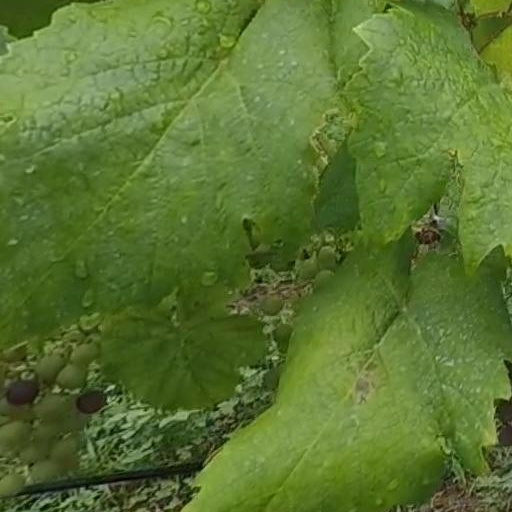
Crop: grape